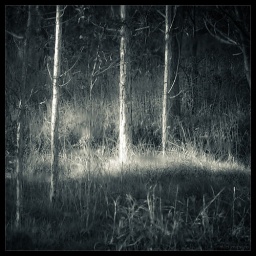
A reflection of trees in water lit by the first rays of the sun..